Problems of Everyday Life

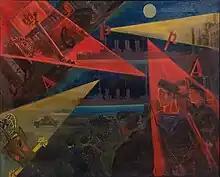
Soviet-Ukrainian avant-garde painting "The Overthrow of the Autocracy" circa Russian Revolution

In the view of political scientist Baruch Knei-Paz, Trotsky ascribed the task of the Soviet state in 1923 to gradually nurturing the conditions for a new socialist culture as an expression of material developments rather than hastily constructing a “new man” detached from his social context. Instead, Trotsky believed it was necessary to induce younger party members and through education in general the appropriate appreciation of everyday politics and participation.